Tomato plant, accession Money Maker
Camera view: bottom (45 deg); turntable rotation: 120 degrees
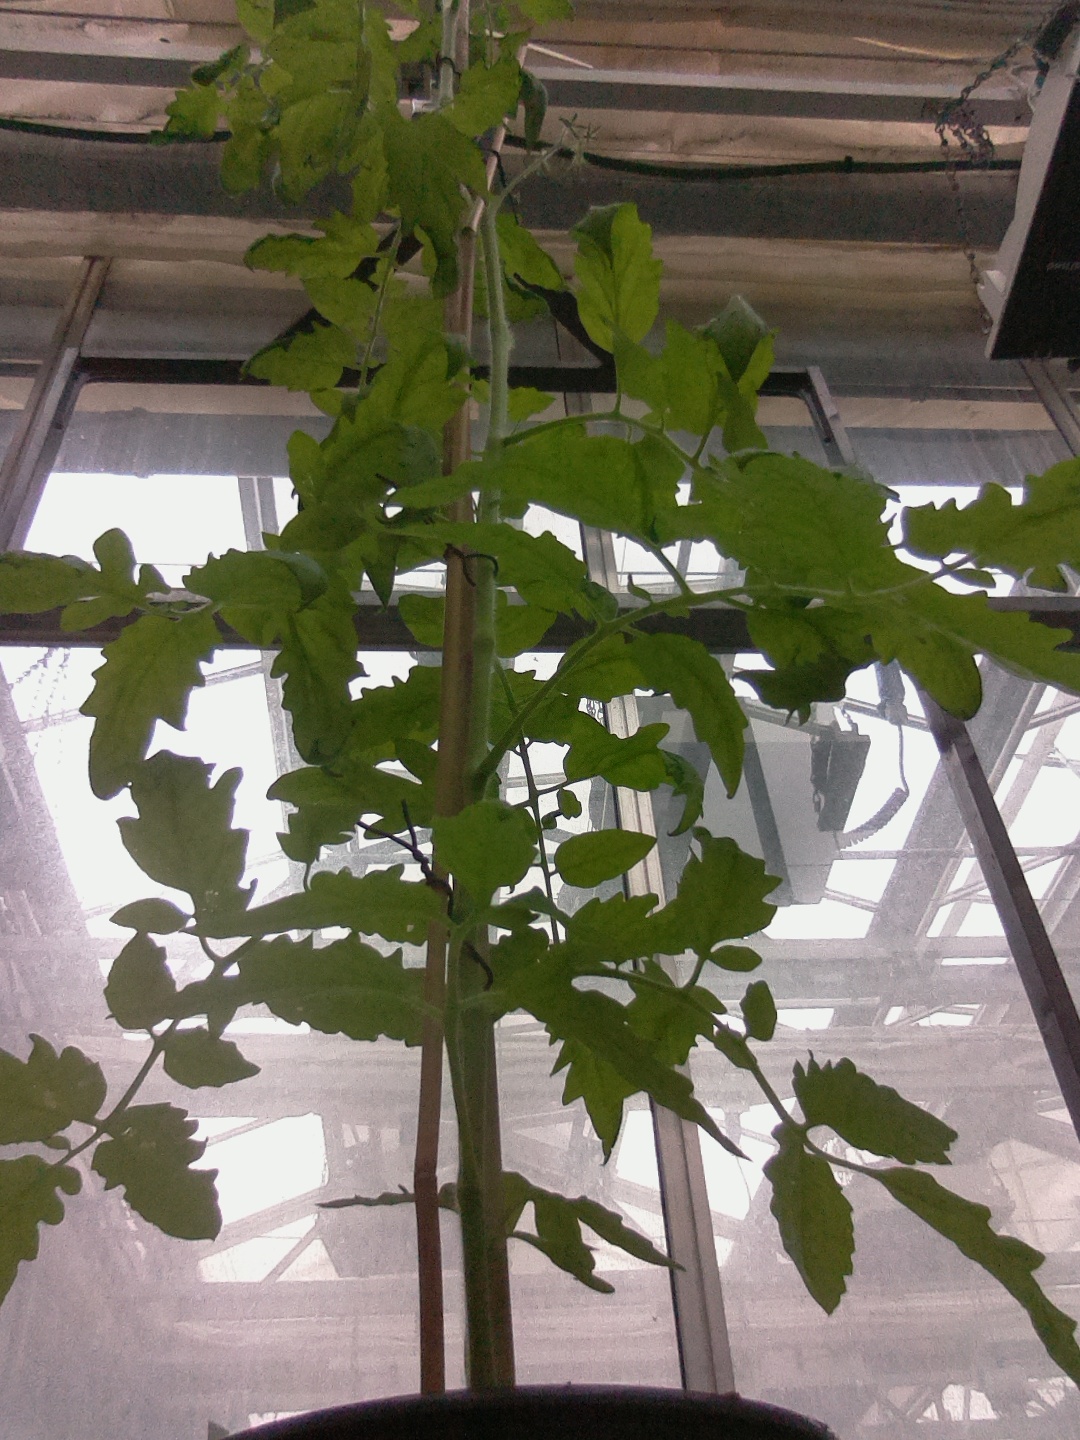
BBCH growth stage 63: 30%-40% of flowers open